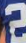
Number: 2